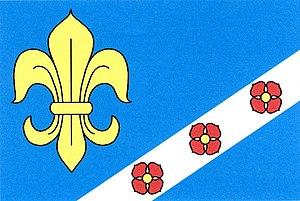
Bezdědovice est une commune du district de Strakonice, dans la région de Bohême-du-Sud, en République tchèque. Sa population s'élevait à 343 habitants en 2017.